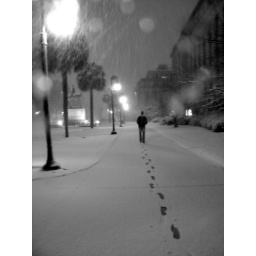
Matthew walking outside the state house in the snow. Taken with Nikon COOLPIX L100. ElizabethRaye.